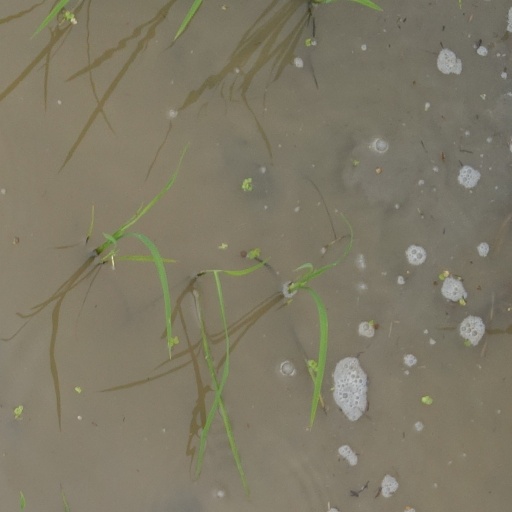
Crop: rice